Star Wars Rogue Squadron II: Rogue Leader

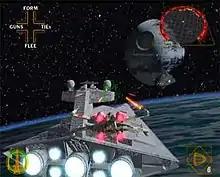
"Rogue Leader"s levels include "Star Wars" movie moments, such as "Return of the Jedi"s Battle of Endor.

Similar to its predecessor, "", "Rogue Leader" is a fast-paced, flight action game. Each of the game's ten levels introduces mission objectives such as search and destroy or protection that must be completed to progress to the next level. Enemy aircraft are primarily composed of TIE fighters, Imperial shuttles and Star Destroyers. Ground defenses are more varied and include three different walkers, various laser turrets, probe droids and stormtroopers.